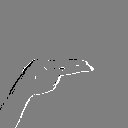
ASL letter: h